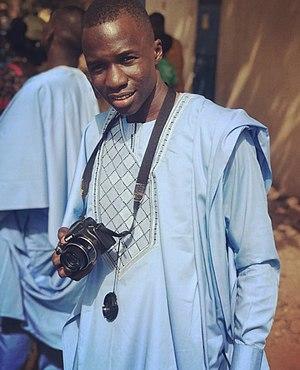
Concours wiki loves africa2020 This is an image with the theme ""Africa on the Move or Transport"" from: Mali"
La culture du Mali, vaste pays enclavé d'Afrique de l'Ouest, désigne d'abord les pratiques culturelles observables de ses habitants.